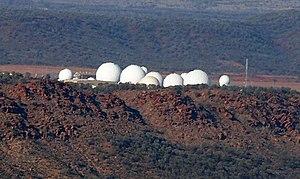
Pine Gap est le nom donné habituellement à la station de suivi de satellites située au sud-ouest de la ville d'Alice Springs dans le Territoire du Nord en Australie. Située en plein centre du pays, la base est gérée conjointement par l'Australie et les États-Unis, à la suite d'un accord signé en 1966.